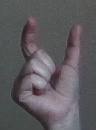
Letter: nun